Helmut Krausser

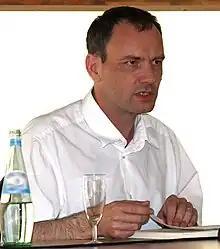
Helmut Krausser, German writer, poet and stage author, at a reading in Cologne

Helmut Krausser (11 July 1964) is a German author, poet, playwright, composer and professional chess player who was born in Esslingen.